Perfume: The Story of a Murderer (film)

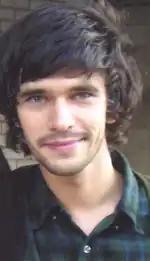
Ben Whishaw plays Jean-Baptiste Grenouille, a young man with an exceptionally powerful sense of smell.

Filming was originally planned to begin in the third quarter of 2004, but the filmmakers had trouble finding the right actor to play the protagonist, Grenouille. The search to find an actor to play Grenouille took nearly a year. On casting agent Michelle Guish's advice, Tykwer went to see Ben Whishaw perform as Hamlet in Trevor Nunn's production of the play. Tykwer immediately felt that he had found the actor for the role. An audition followed that convinced Eichinger of Whishaw's potential. Eichinger described Whishaw as embodying both "the innocent angel and the murderer". Regarding his search to find an actor, Tykwer said, "It only really seemed plausible to choose someone for this role who was completely unknown. You could also say a 'nobody' who is to become a 'somebody' - because that's what the story is about too."